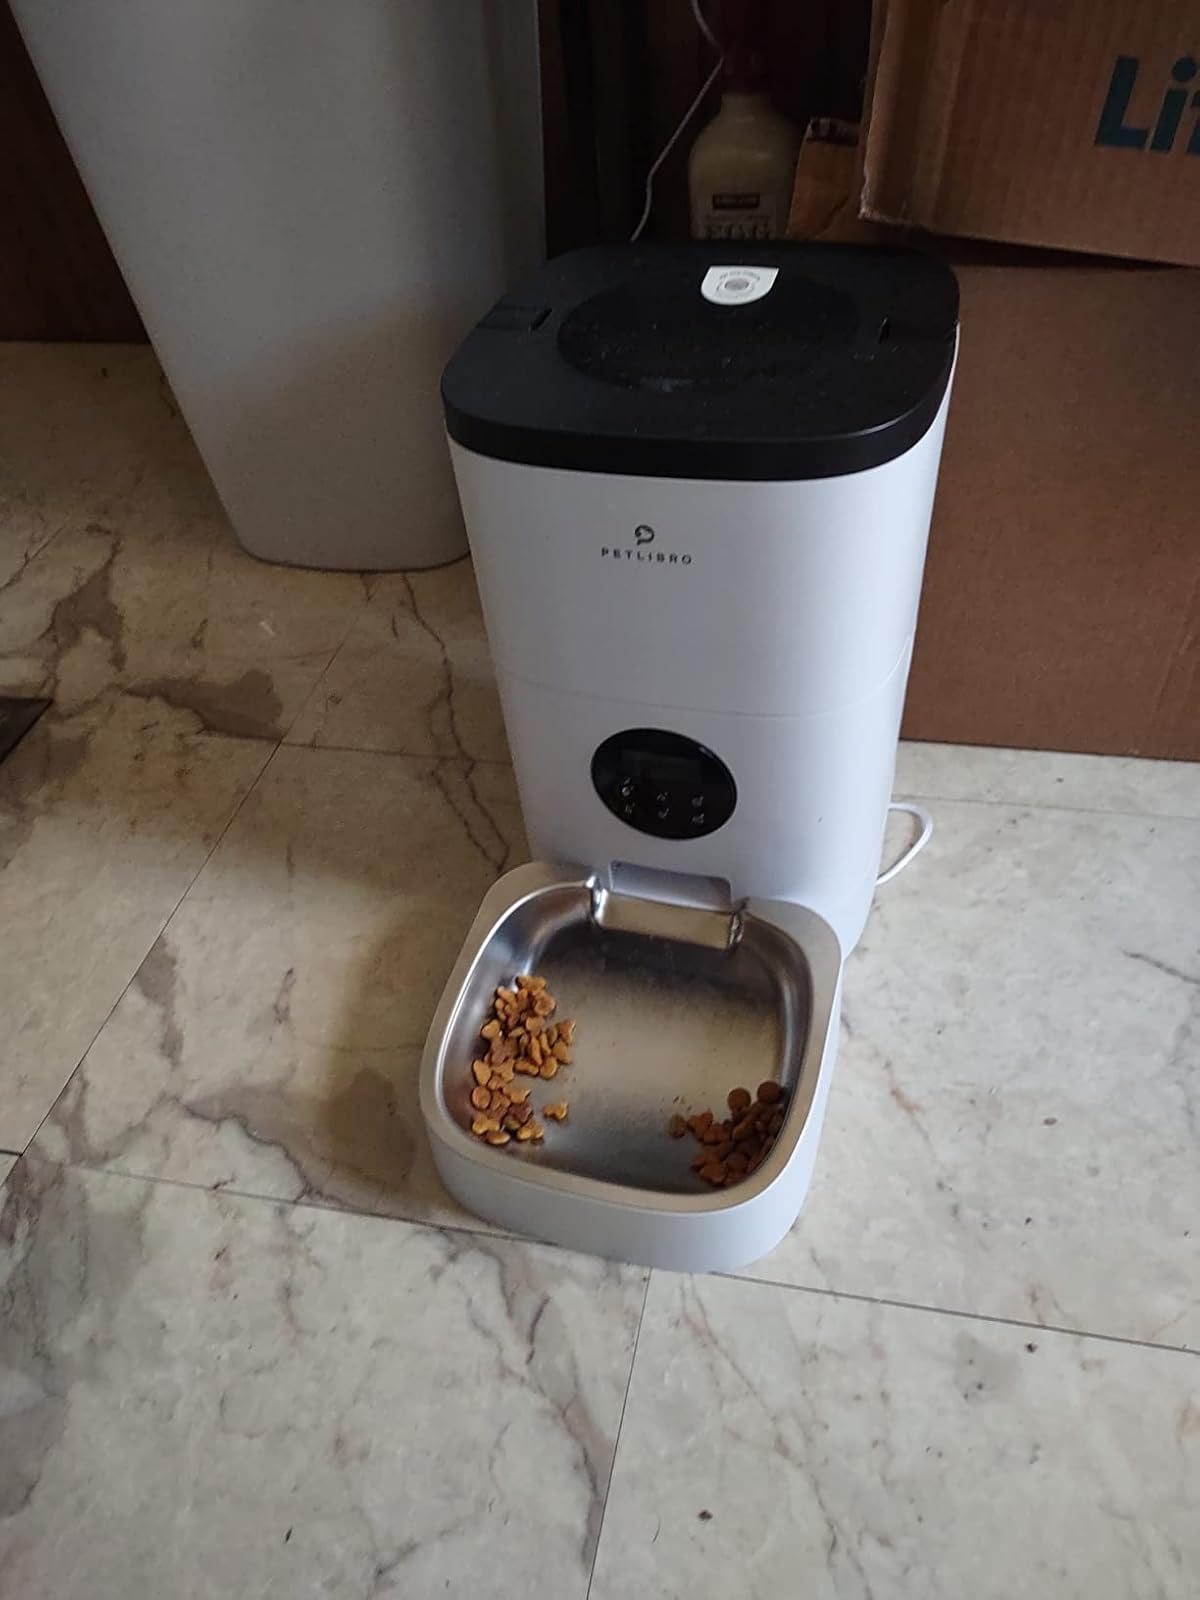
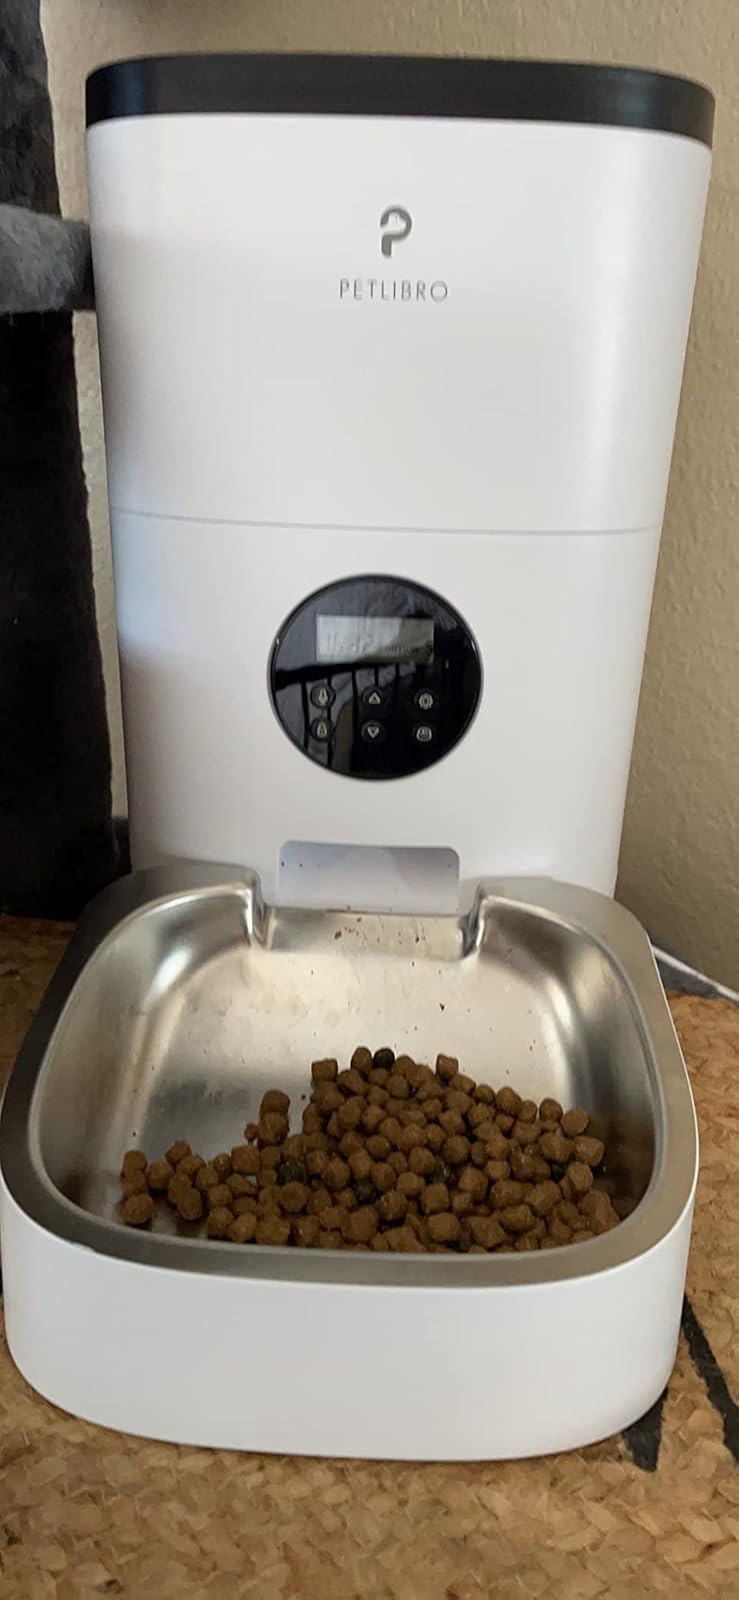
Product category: items_feeder
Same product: yes